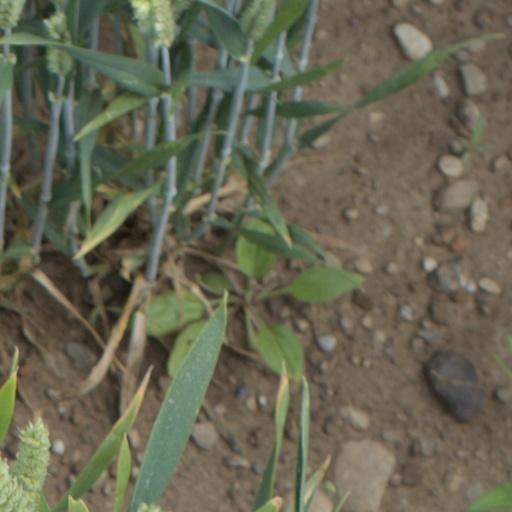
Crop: wheat